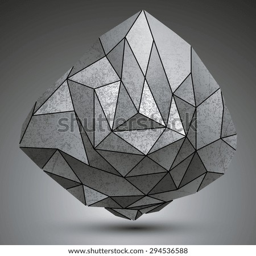
grunge metallic dimensional object created from geometric figures , futuristic spatial design model .